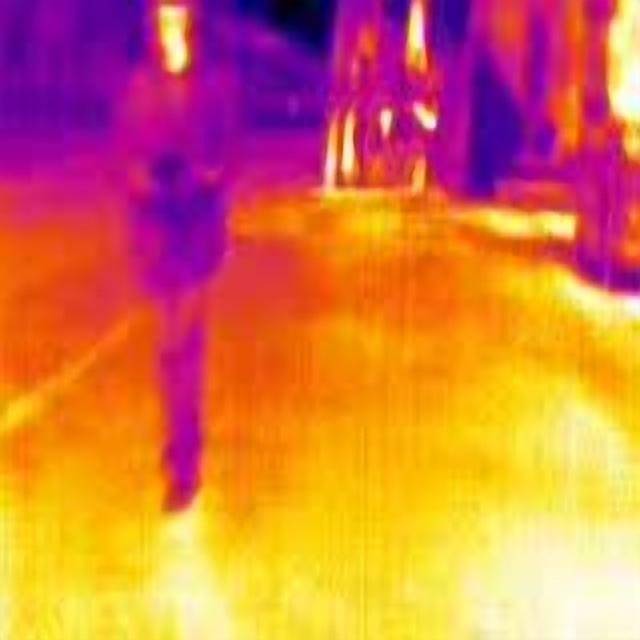
Detected objects:
label: person